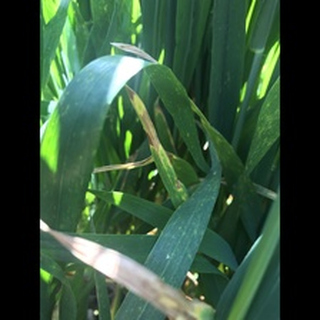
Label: wheat_septoria